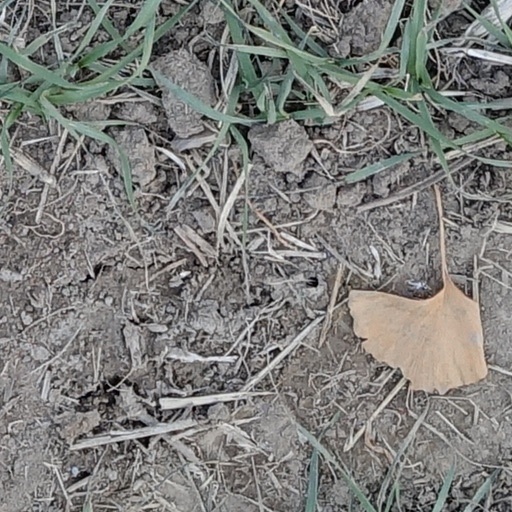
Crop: wheat